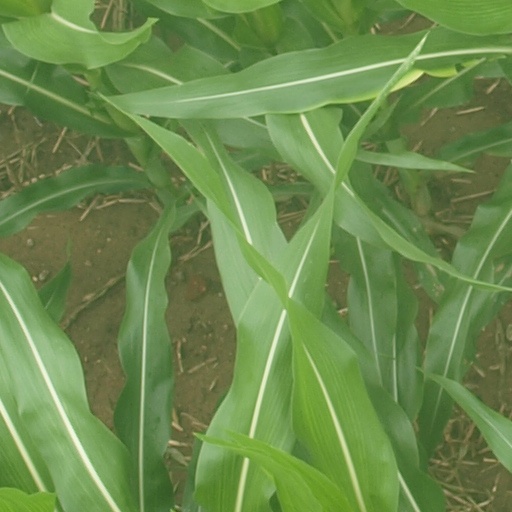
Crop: maize; corn